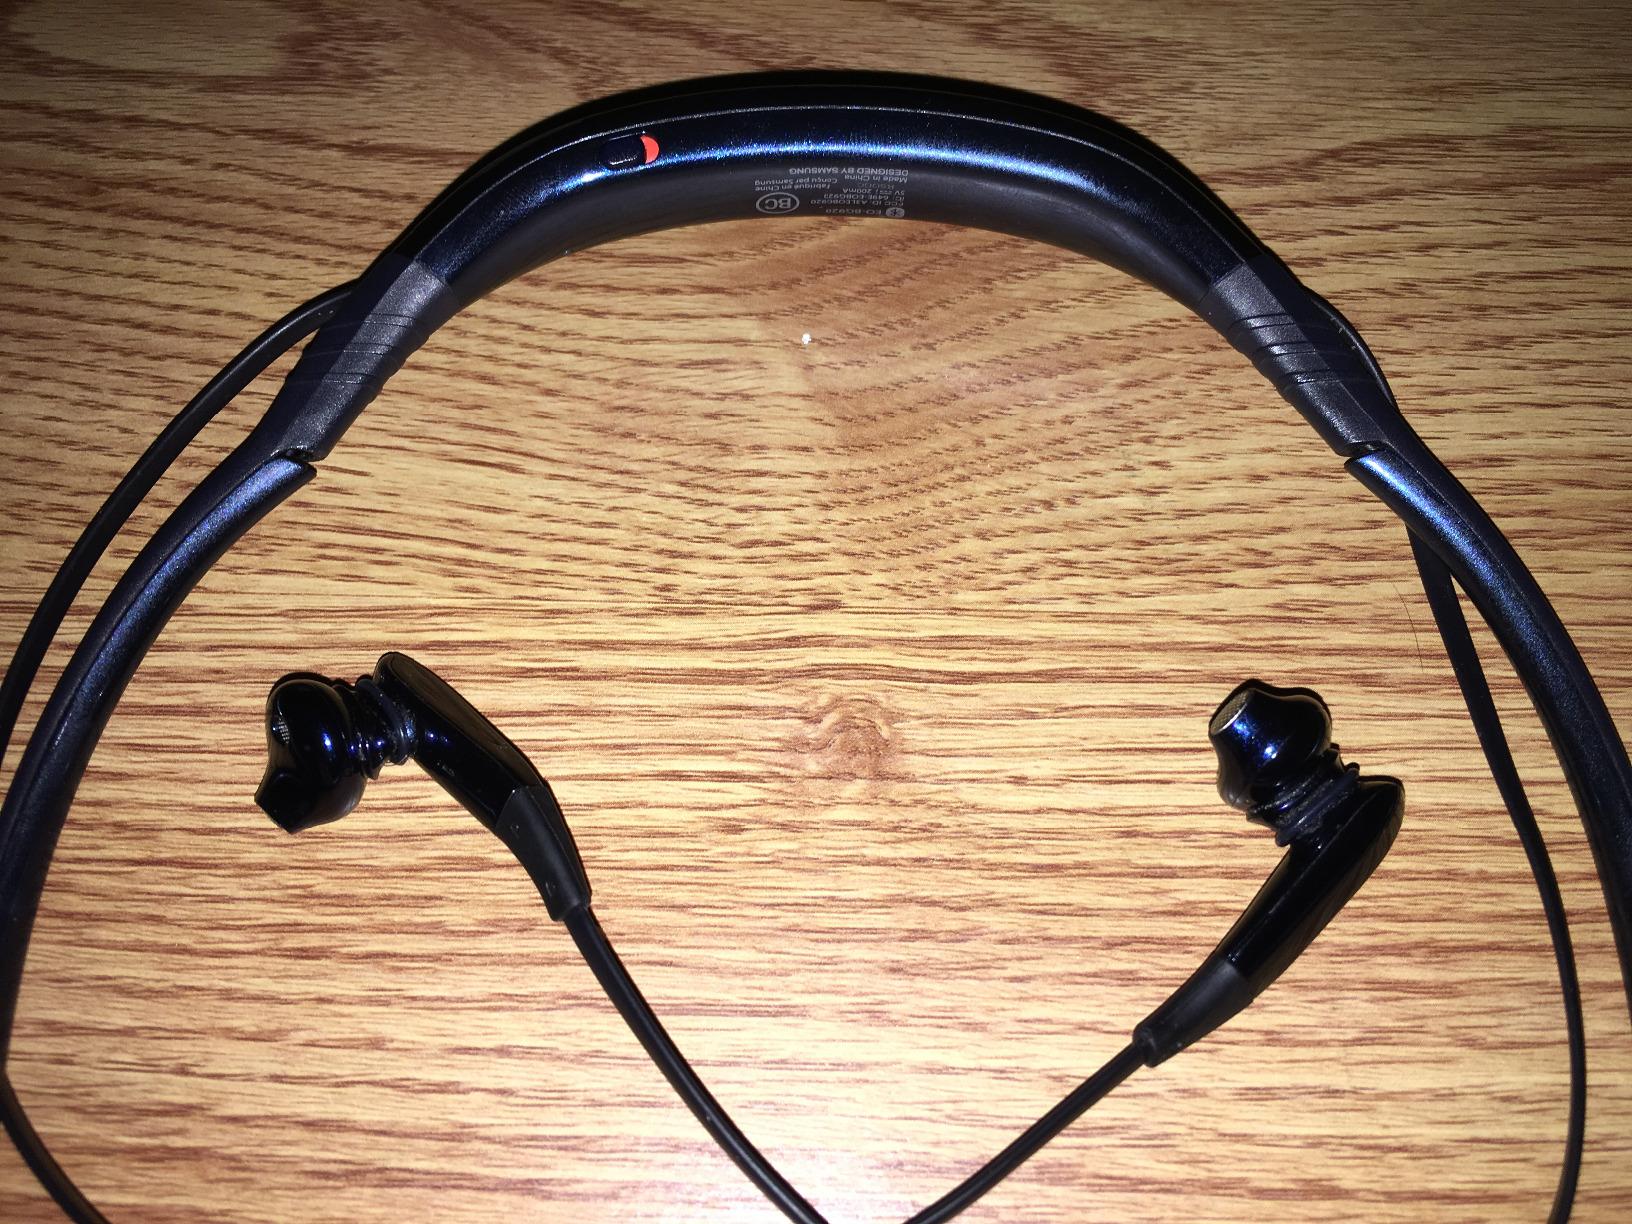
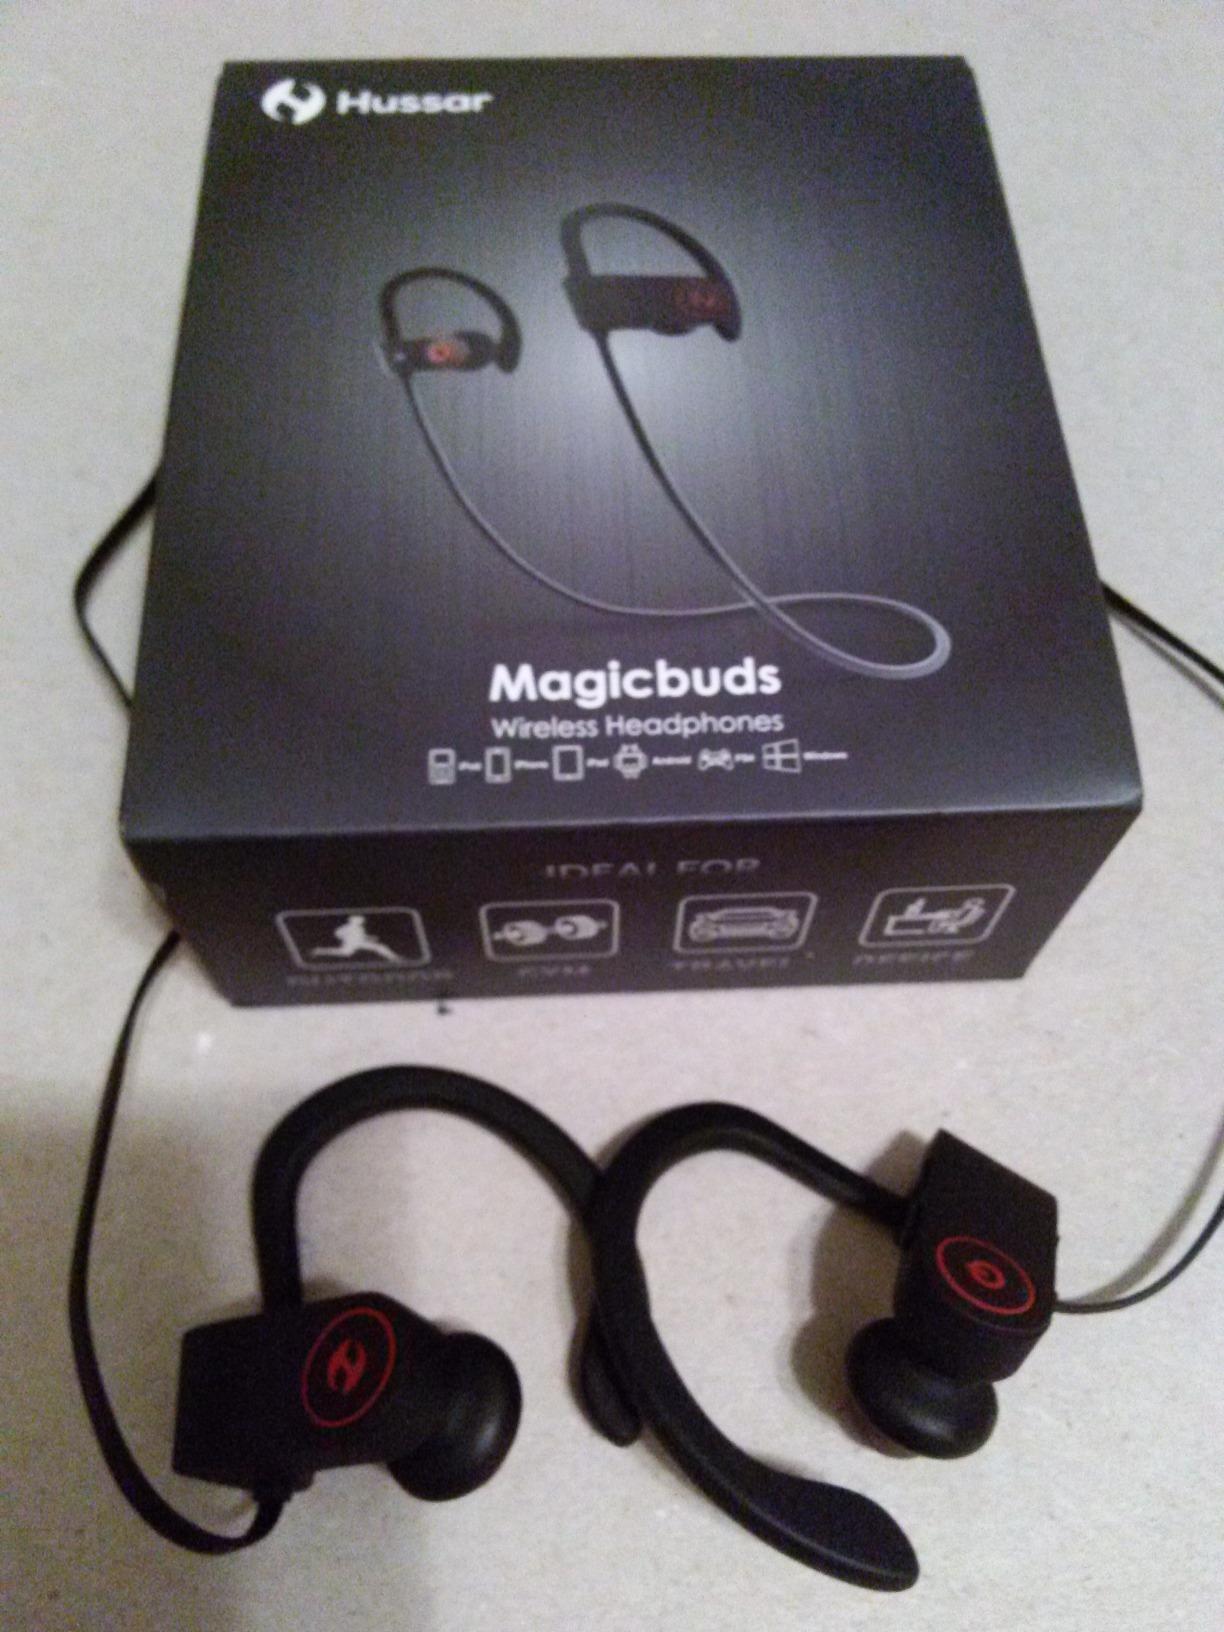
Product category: headphones
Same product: no